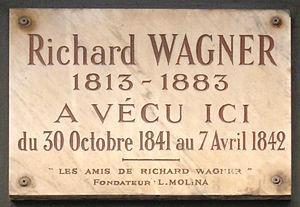
Plaque apposée au n° 14 de la rue Jacob, Paris 6e, où vécut Richard Wagner (1813-1883) du 30 octobre 1841 au 7 avril 1842.
Wilhelm Richard Wagner [ˈʁɪçaʁt ˈvaːɡnɐ], né le 22 mai 1813 à Leipzig et mort le 13 février 1883 à Venise, est un compositeur, directeur de théâtre, écrivain, chef d'orchestre et polémiste allemand de la période romantique, particulièrement connu pour ses quatorze opéras et drames lyriques, dont les dix principaux sont régulièrement joués lors du Festival annuel qu'il a créé en 1876 et qui se déroule chaque été dans l'opéra de Bayreuth, conçu par lui-même pour l'exécution de ses œuvres. Il est aussi l'auteur de plus d'une vingtaine d'ouvrages philosophiques et théoriques.
La rue Jacob est une voie du 6ᵉ arrondissement dans le quartier Saint-Germain-des-Prés à Paris.